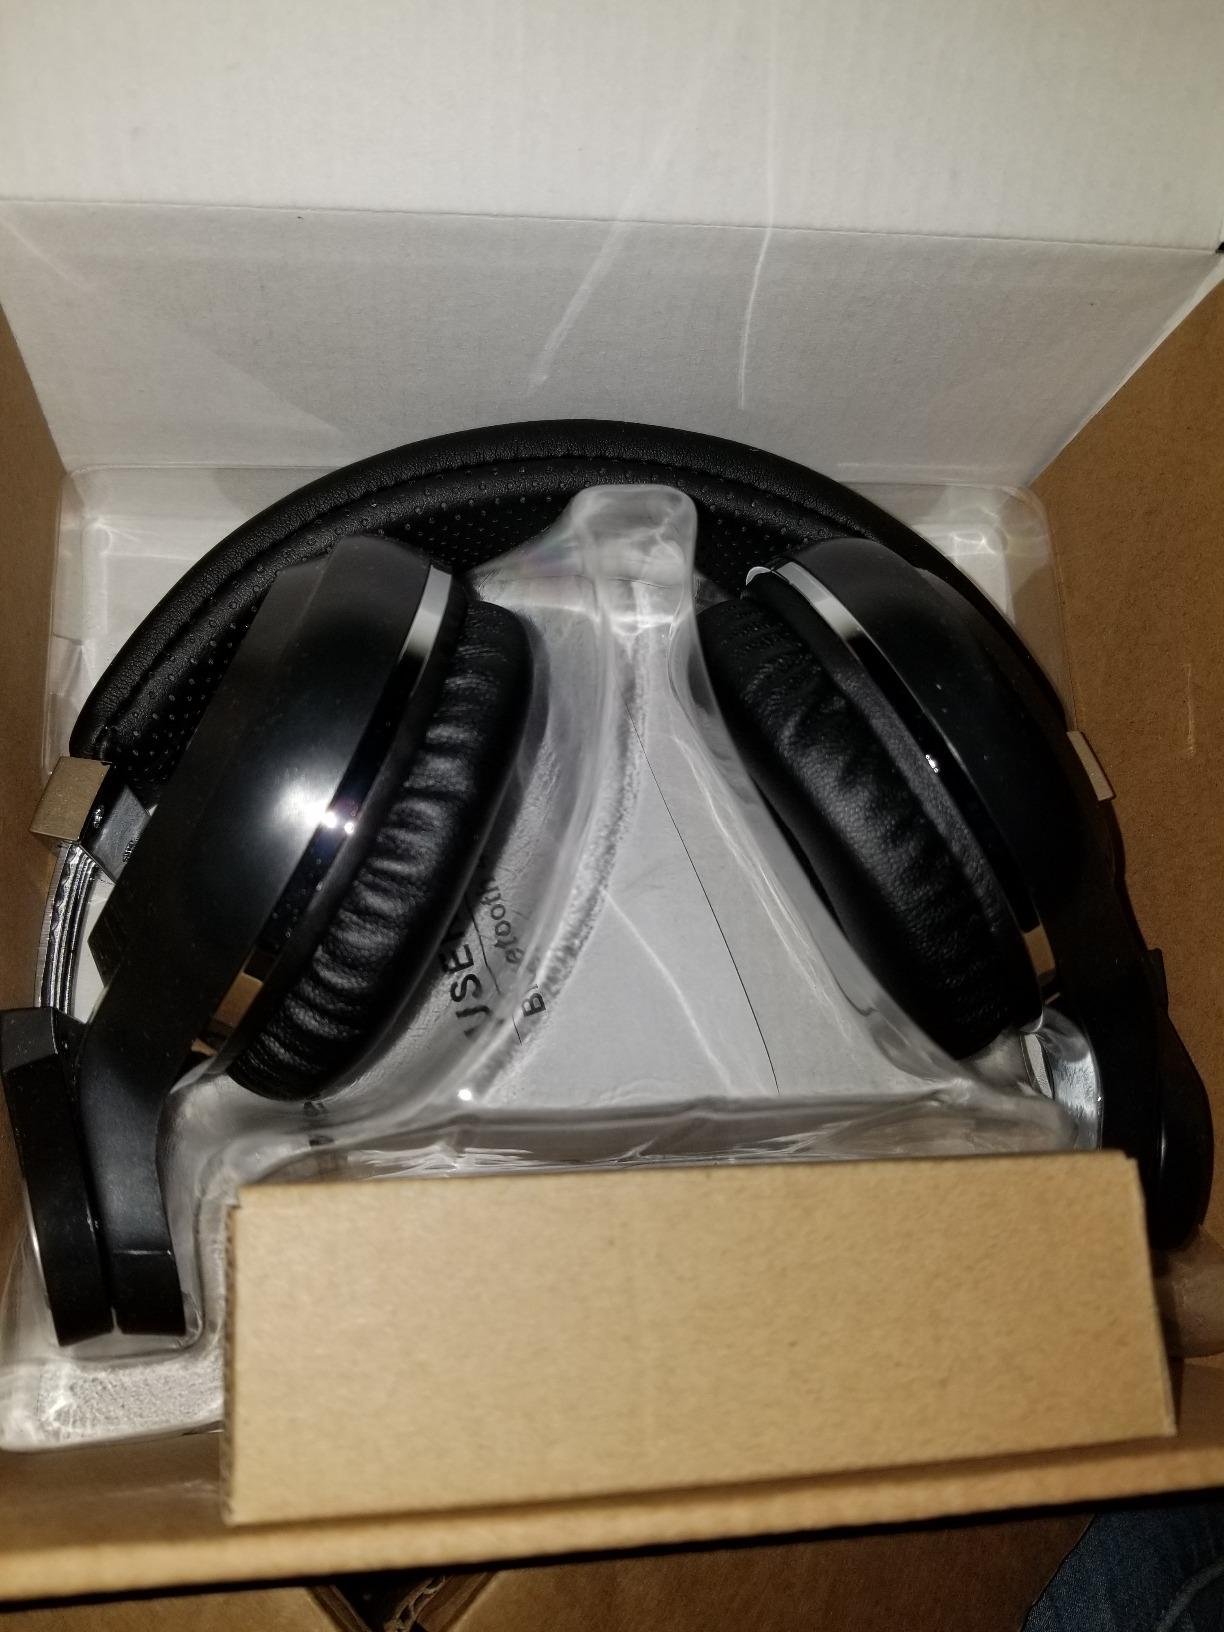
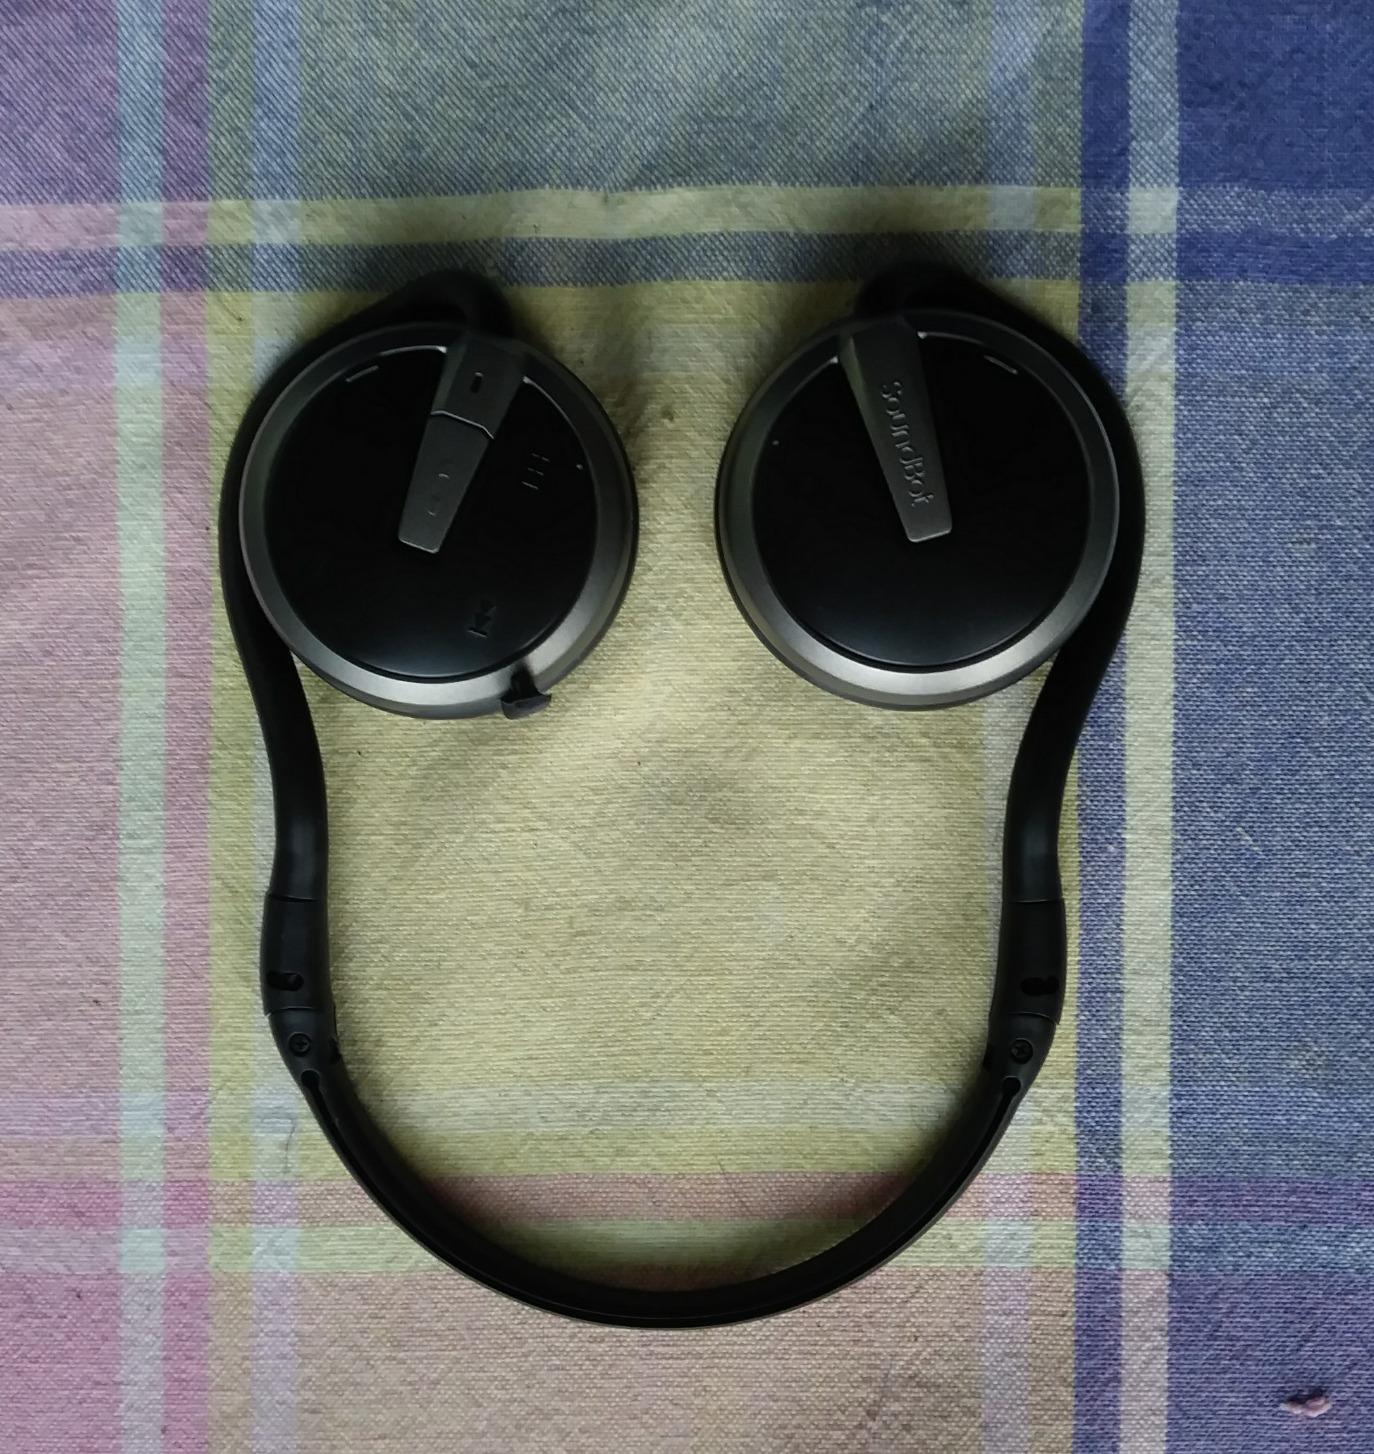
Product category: headphones
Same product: no